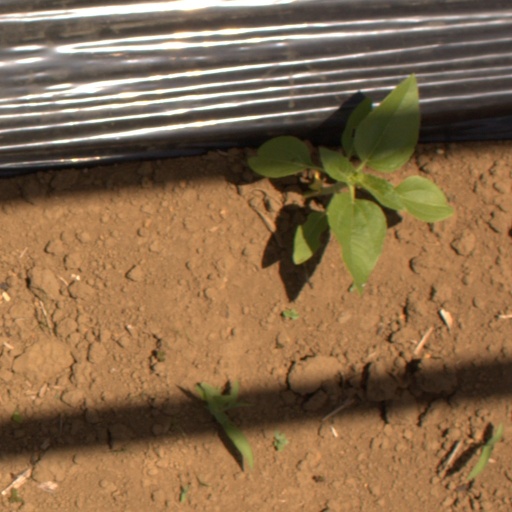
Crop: Jerusalem artichoke